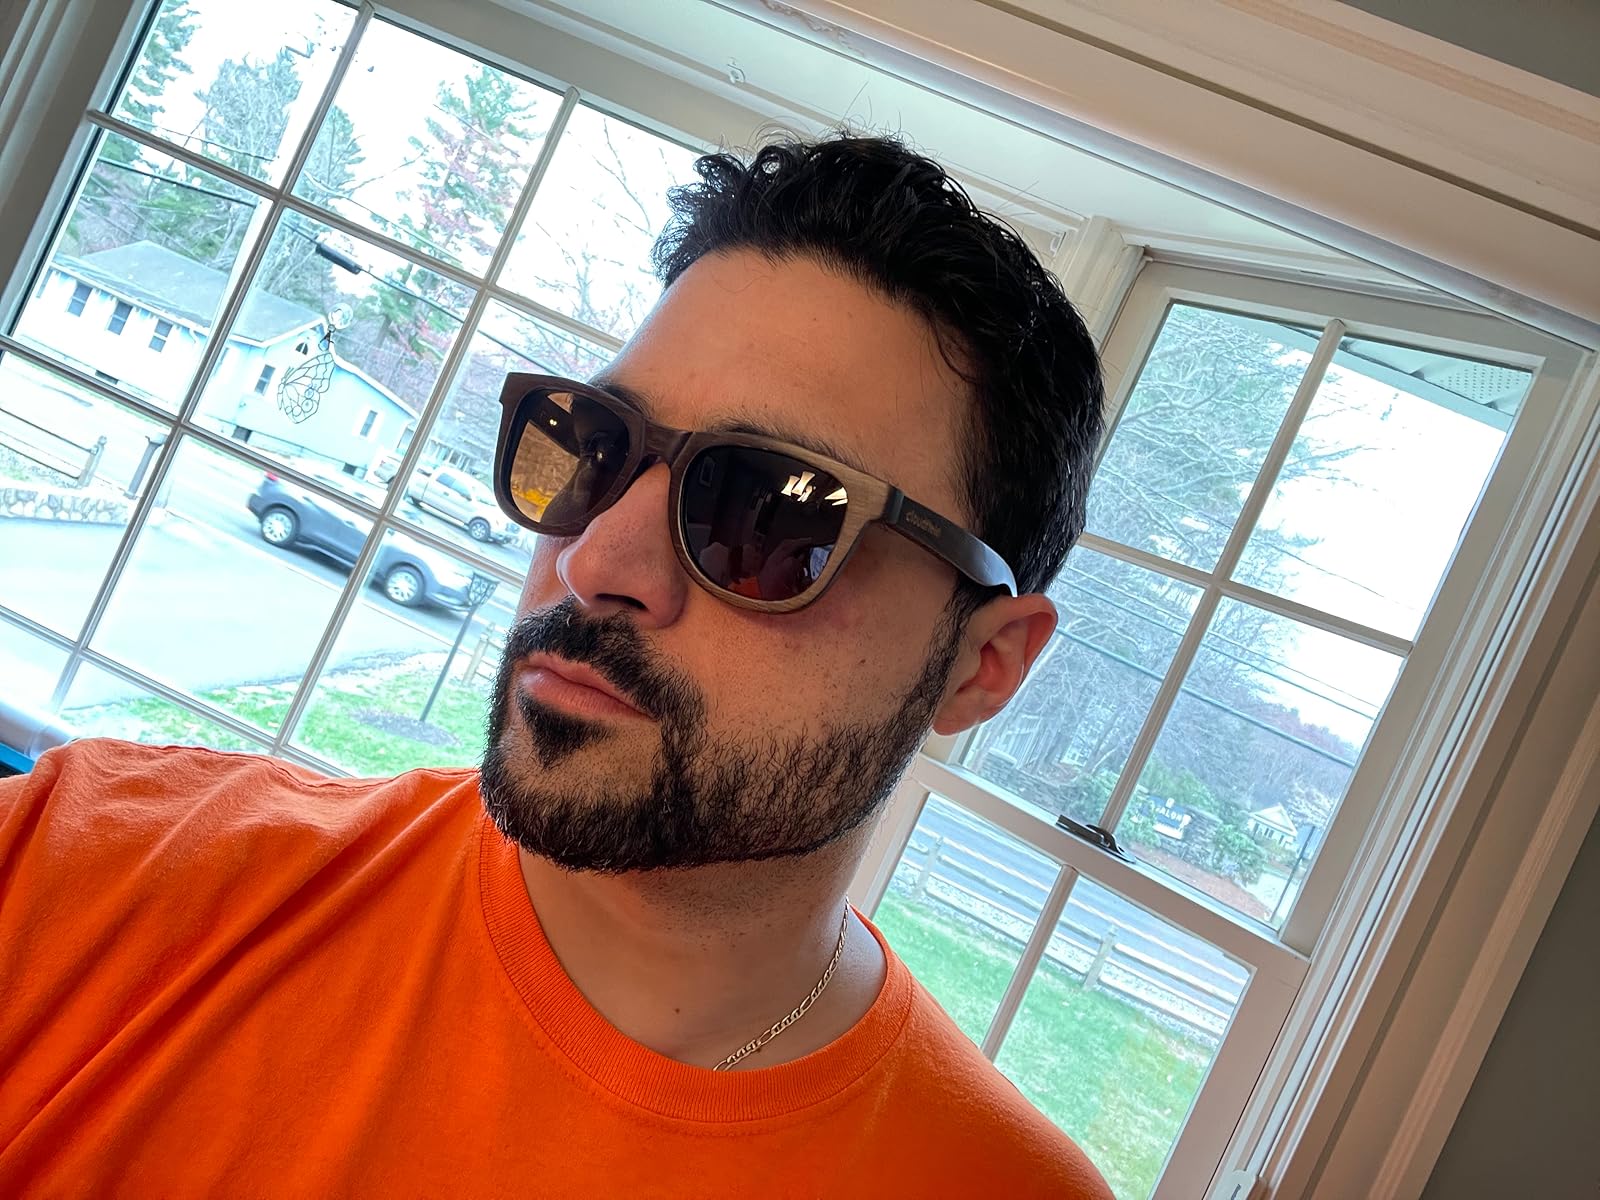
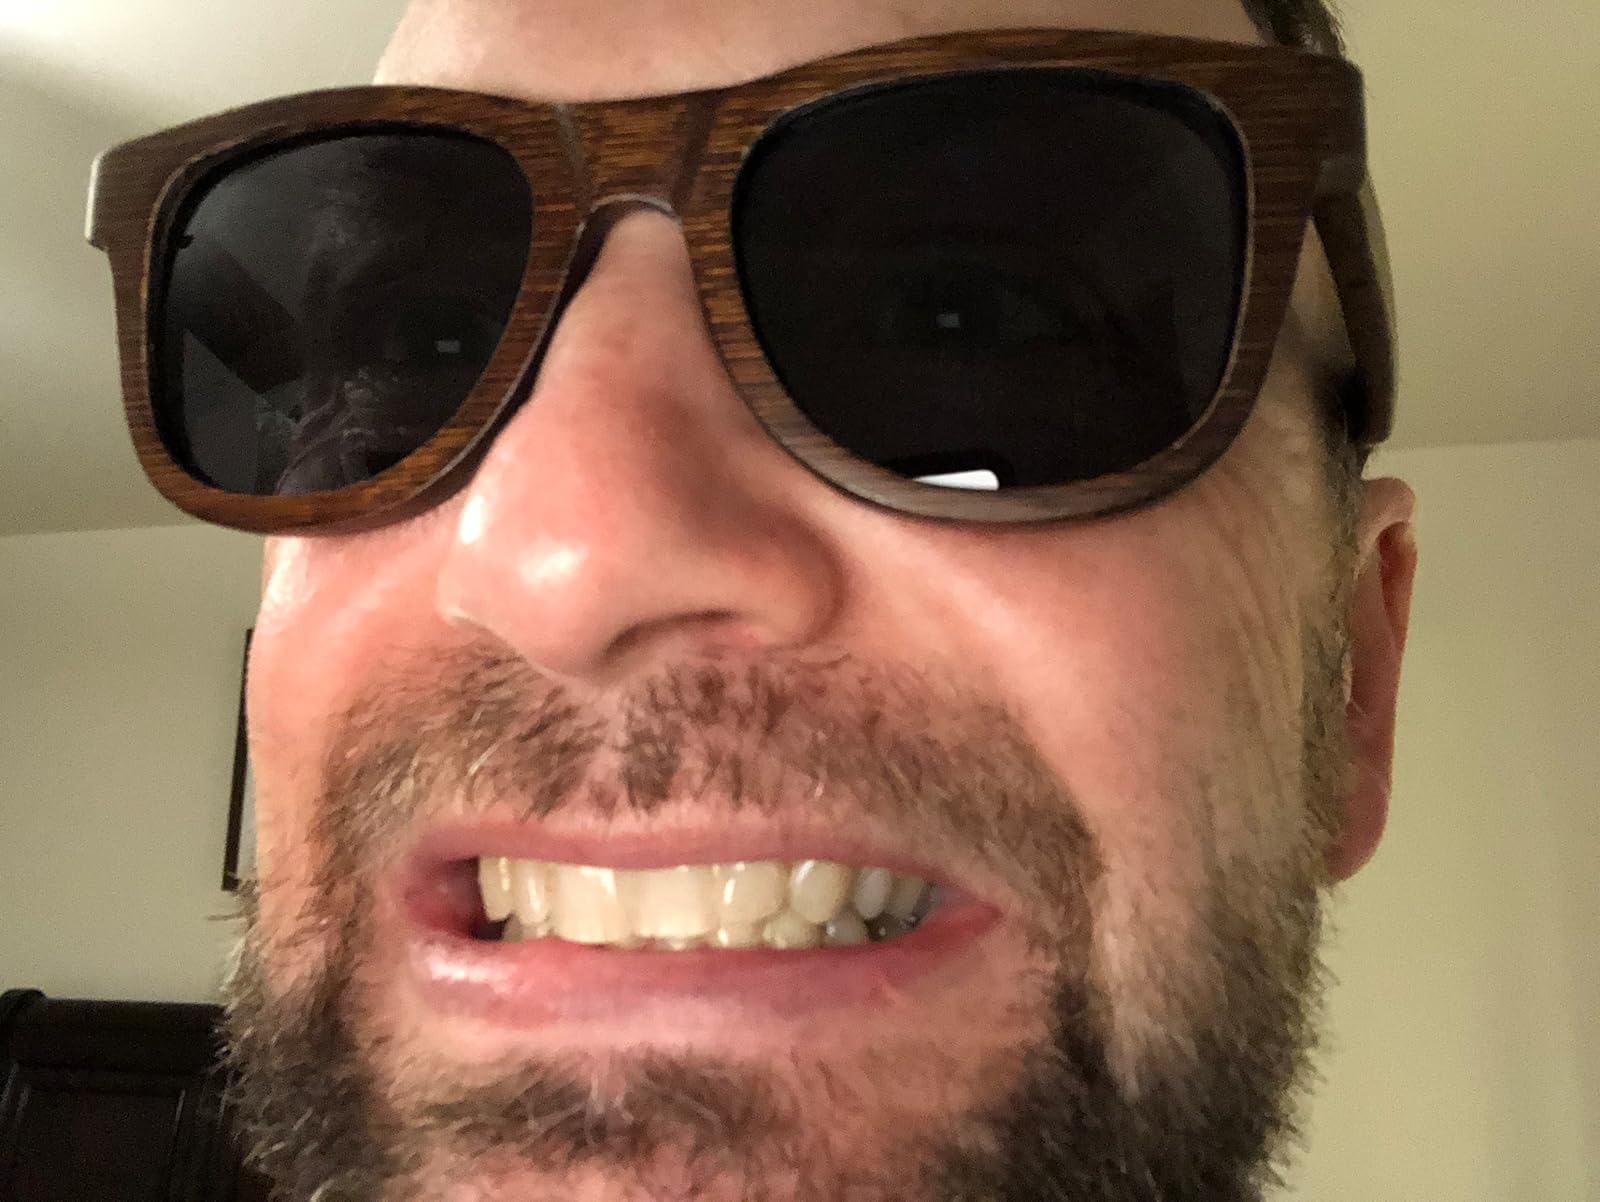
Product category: accessories_sunglasses
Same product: yes